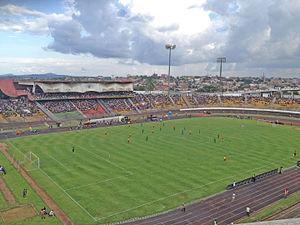
Le Stade Ahmadou Ahidjo à Yaoundé en 2014 lors d'un match entre les équipes nationales du Cameroun et de Sierra Leone (match de qualification pour la CAN 2015). Lëtzebuergesch: Den Ahmadou-Ahidjo-Stadion zu Yaoundé 2014 während engem Match tëscht den Nationalequippe vum Kamerun an dem Sierra Leone (Qualifikatiounsspill fir d'CAN 2015).
Le Cameroun, en forme longue la république du Cameroun, est un pays d'Afrique centrale, situé entre le Nigéria au nord-nord-ouest, le Tchad au nord-nord-est, la République centrafricaine à l'est, la république du Congo au sud-est, le Gabon au sud, la Guinée équatoriale au sud-ouest et le golfe de Guinée au sud-ouest. Les langues officielles sont le français et l'anglais pour un pays qui compte une multitude de langues locales.